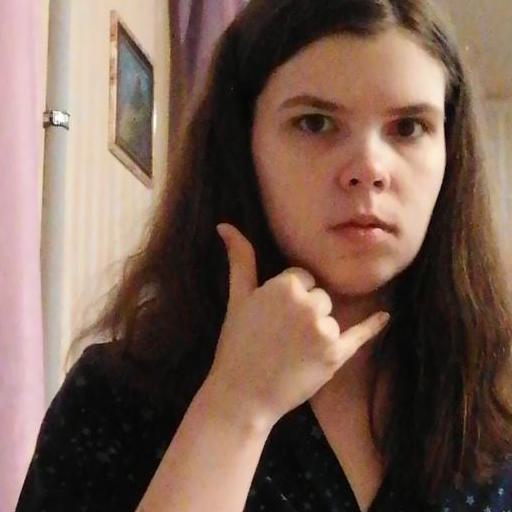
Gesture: call